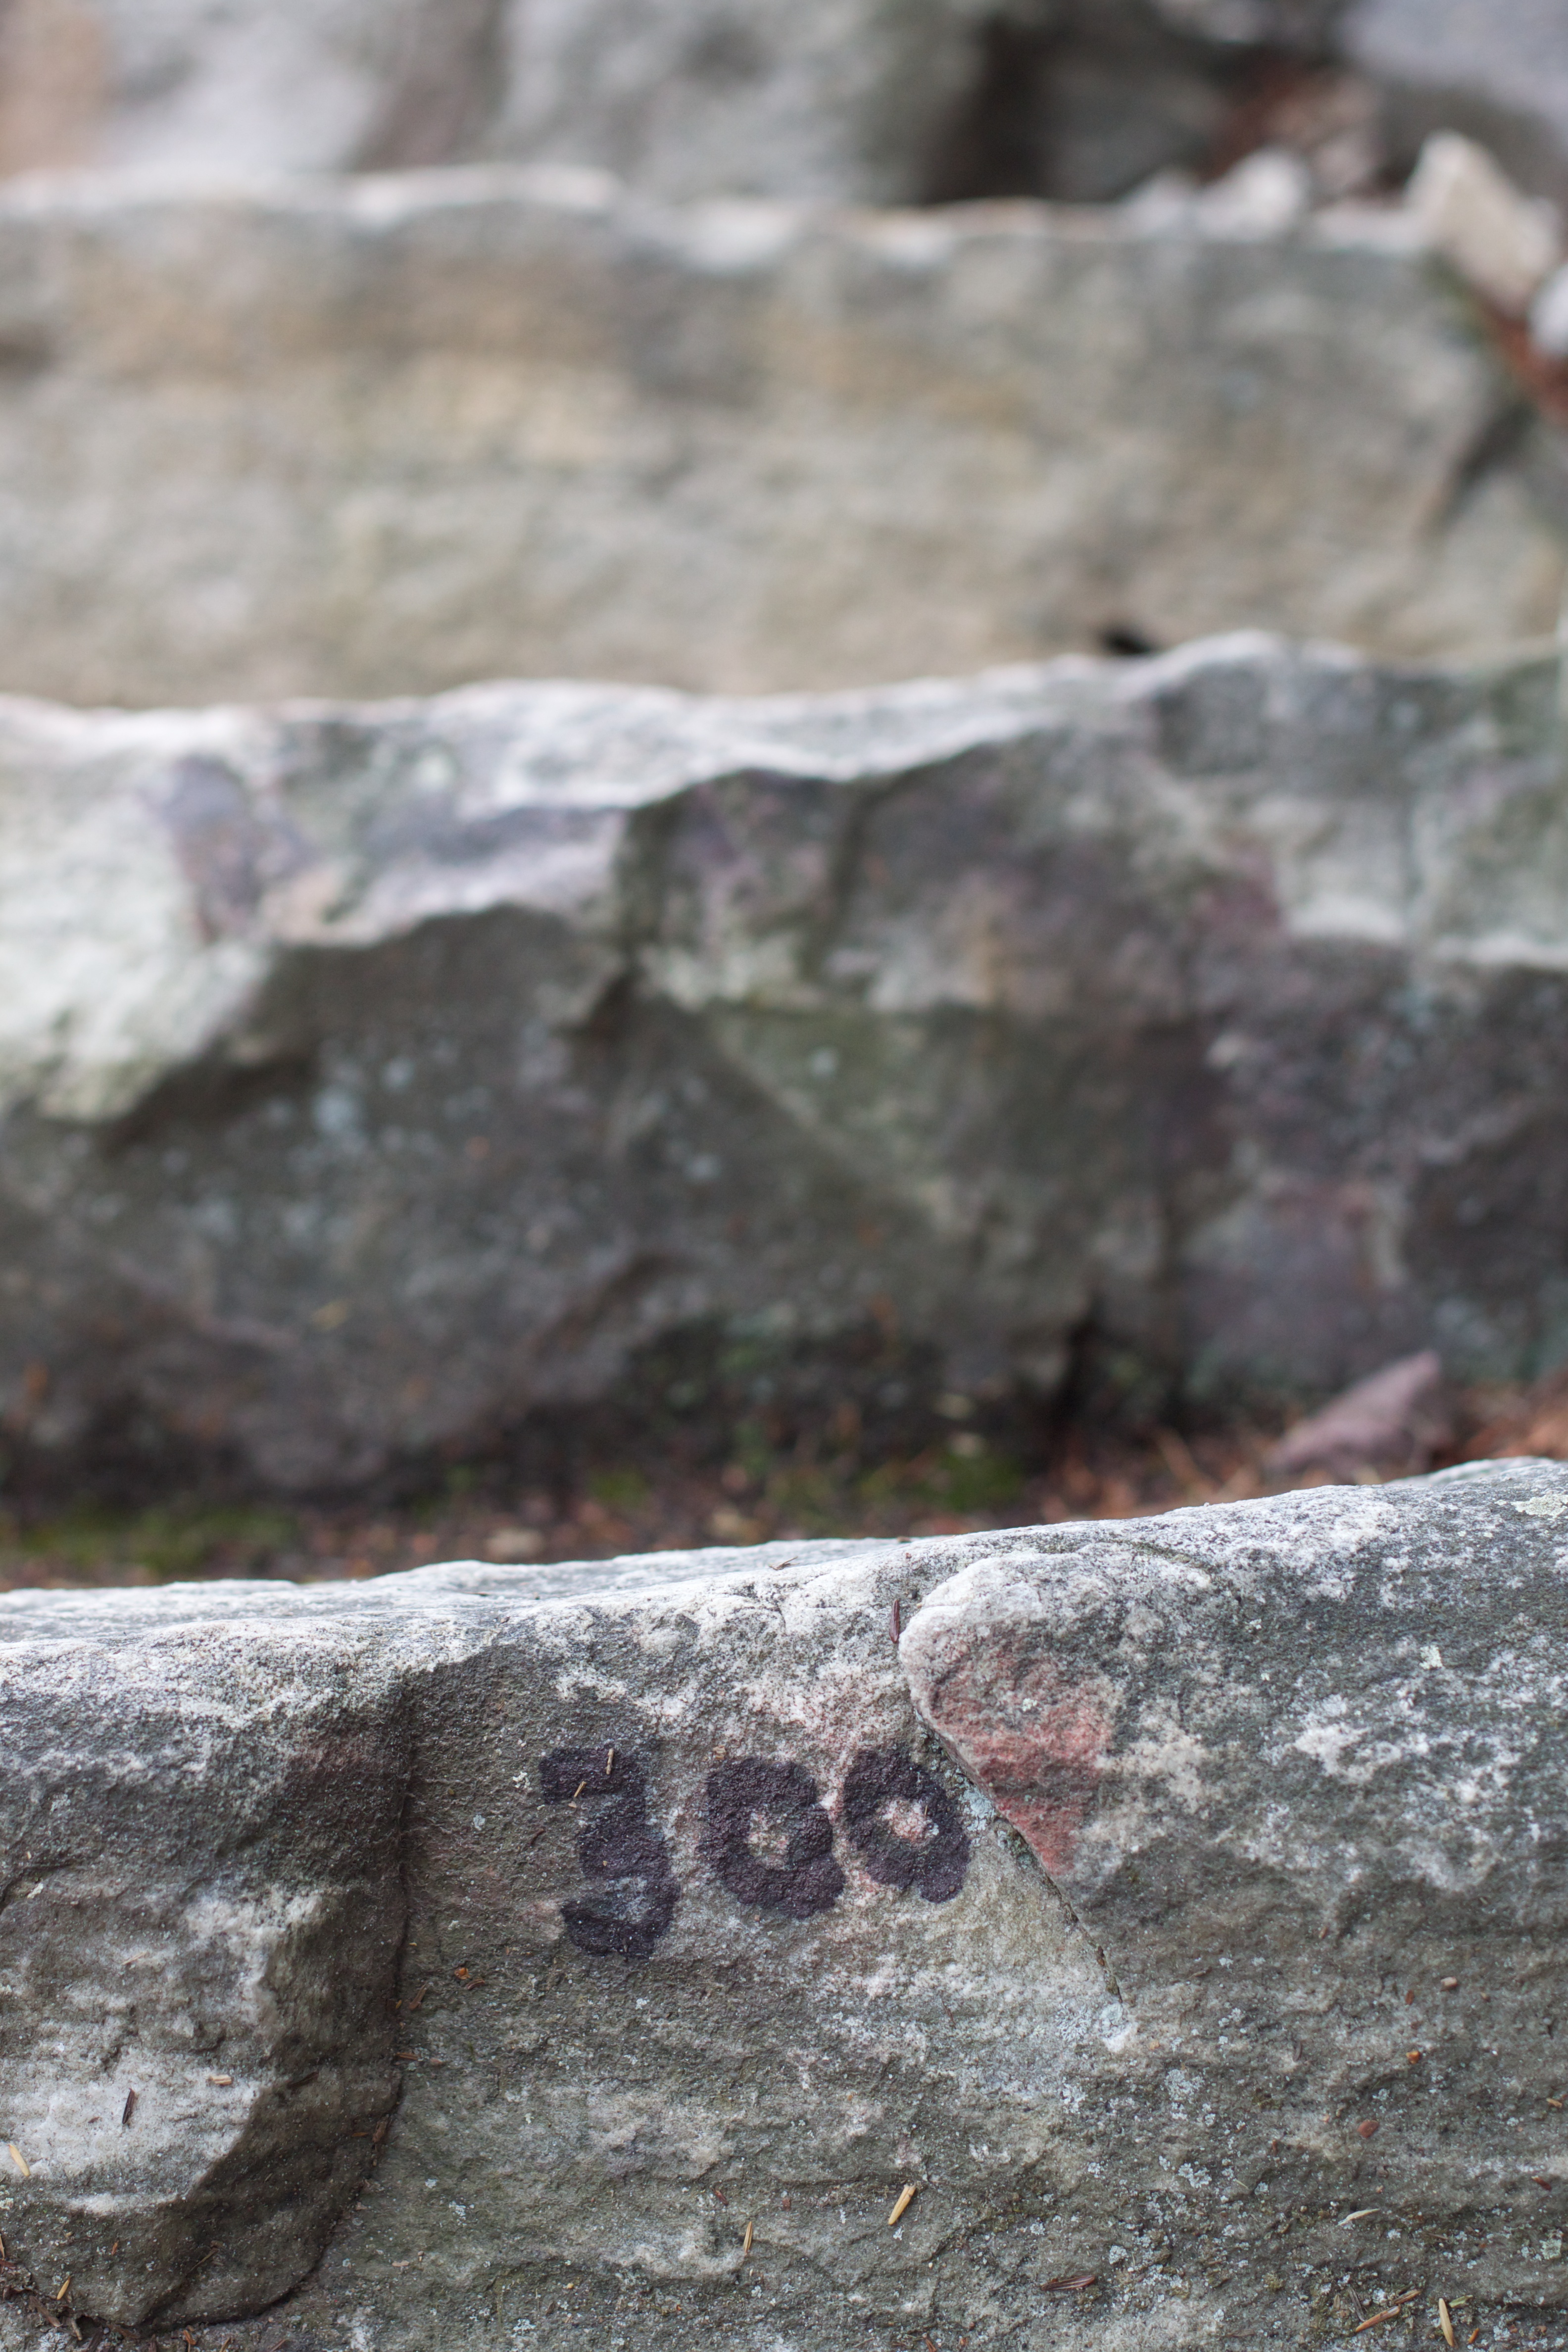
rock, wood, texture, wall, stone wall, terrain, material, geology, ancient history